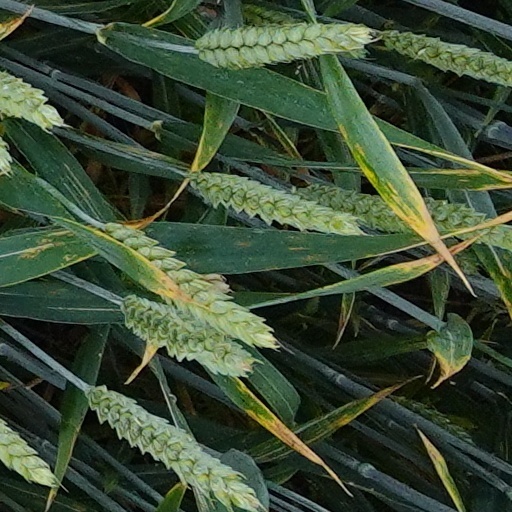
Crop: wheat